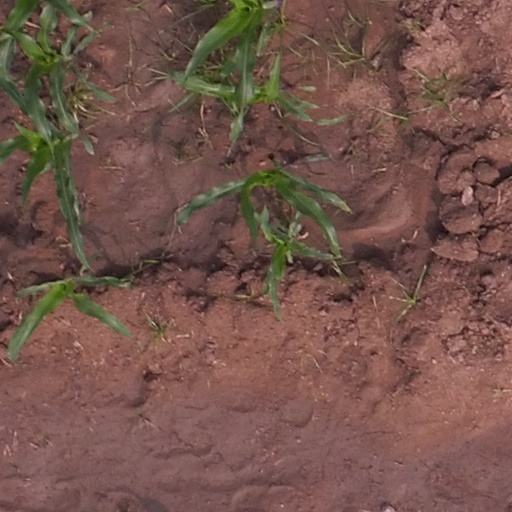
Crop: maize; corn